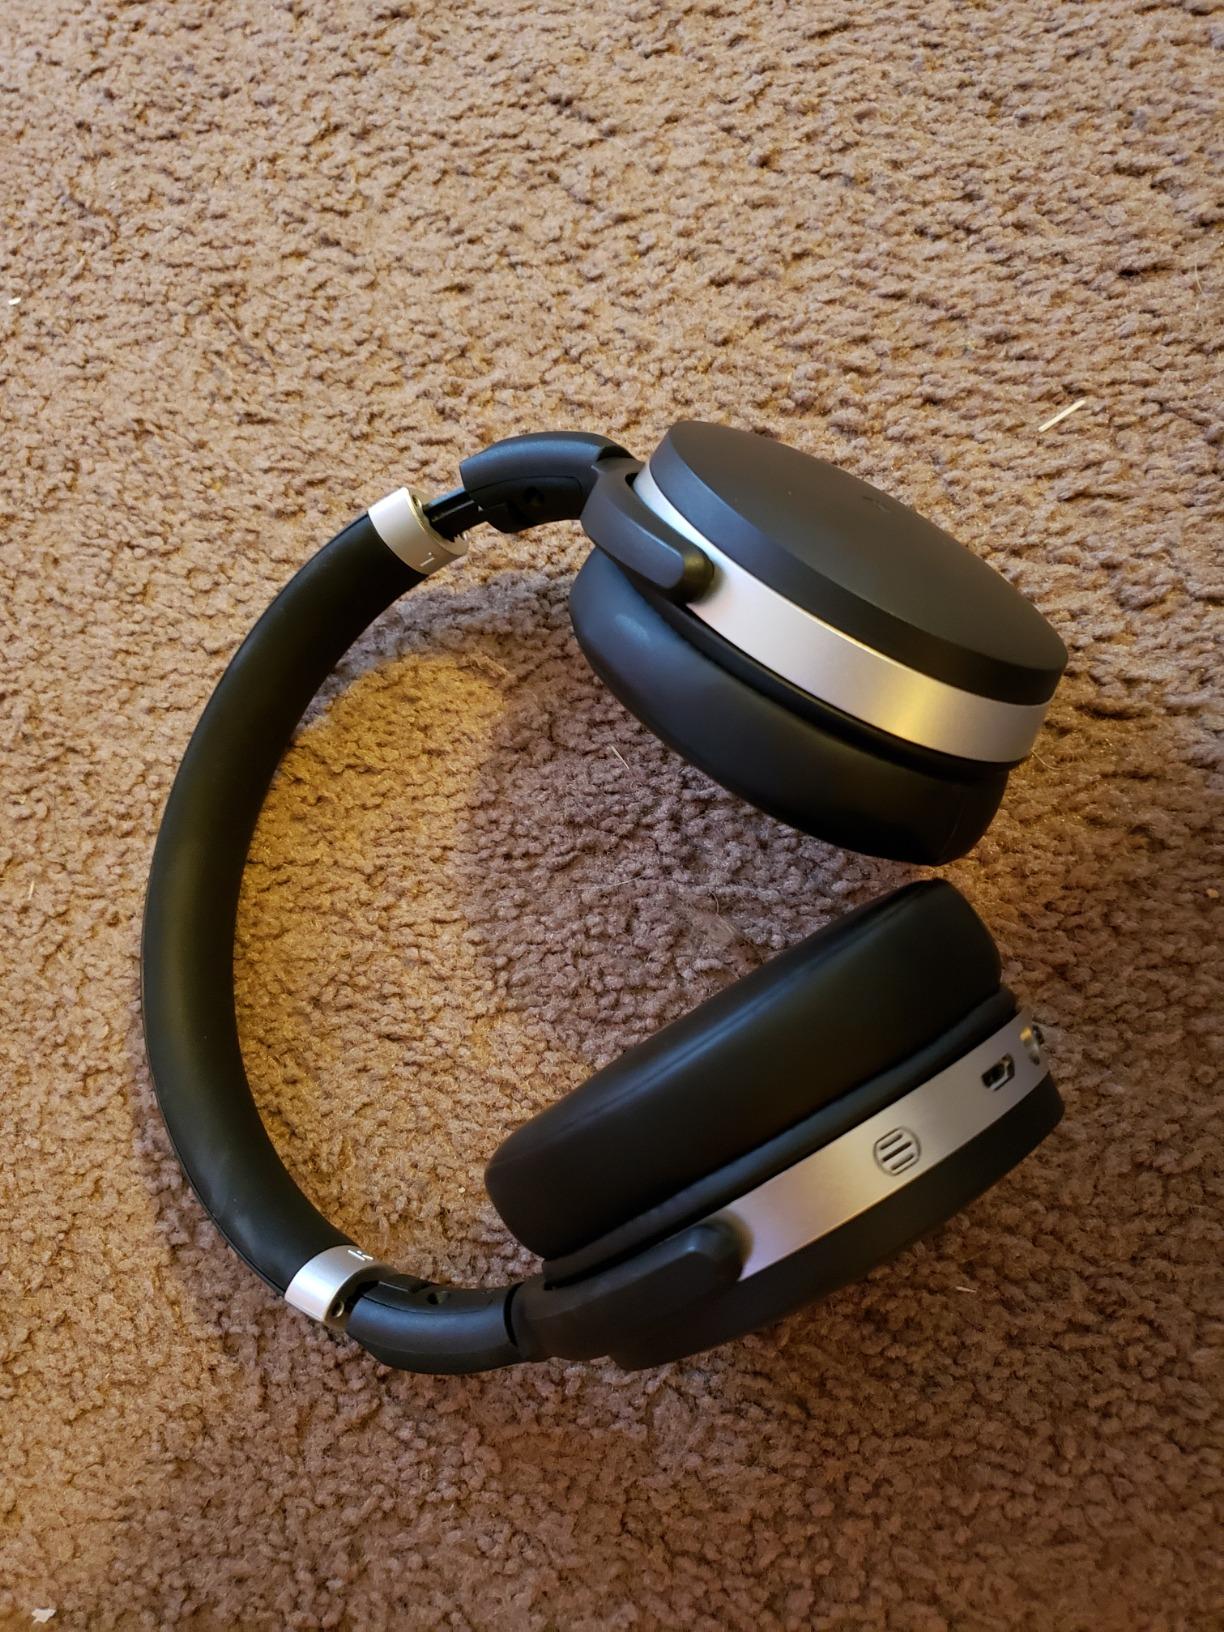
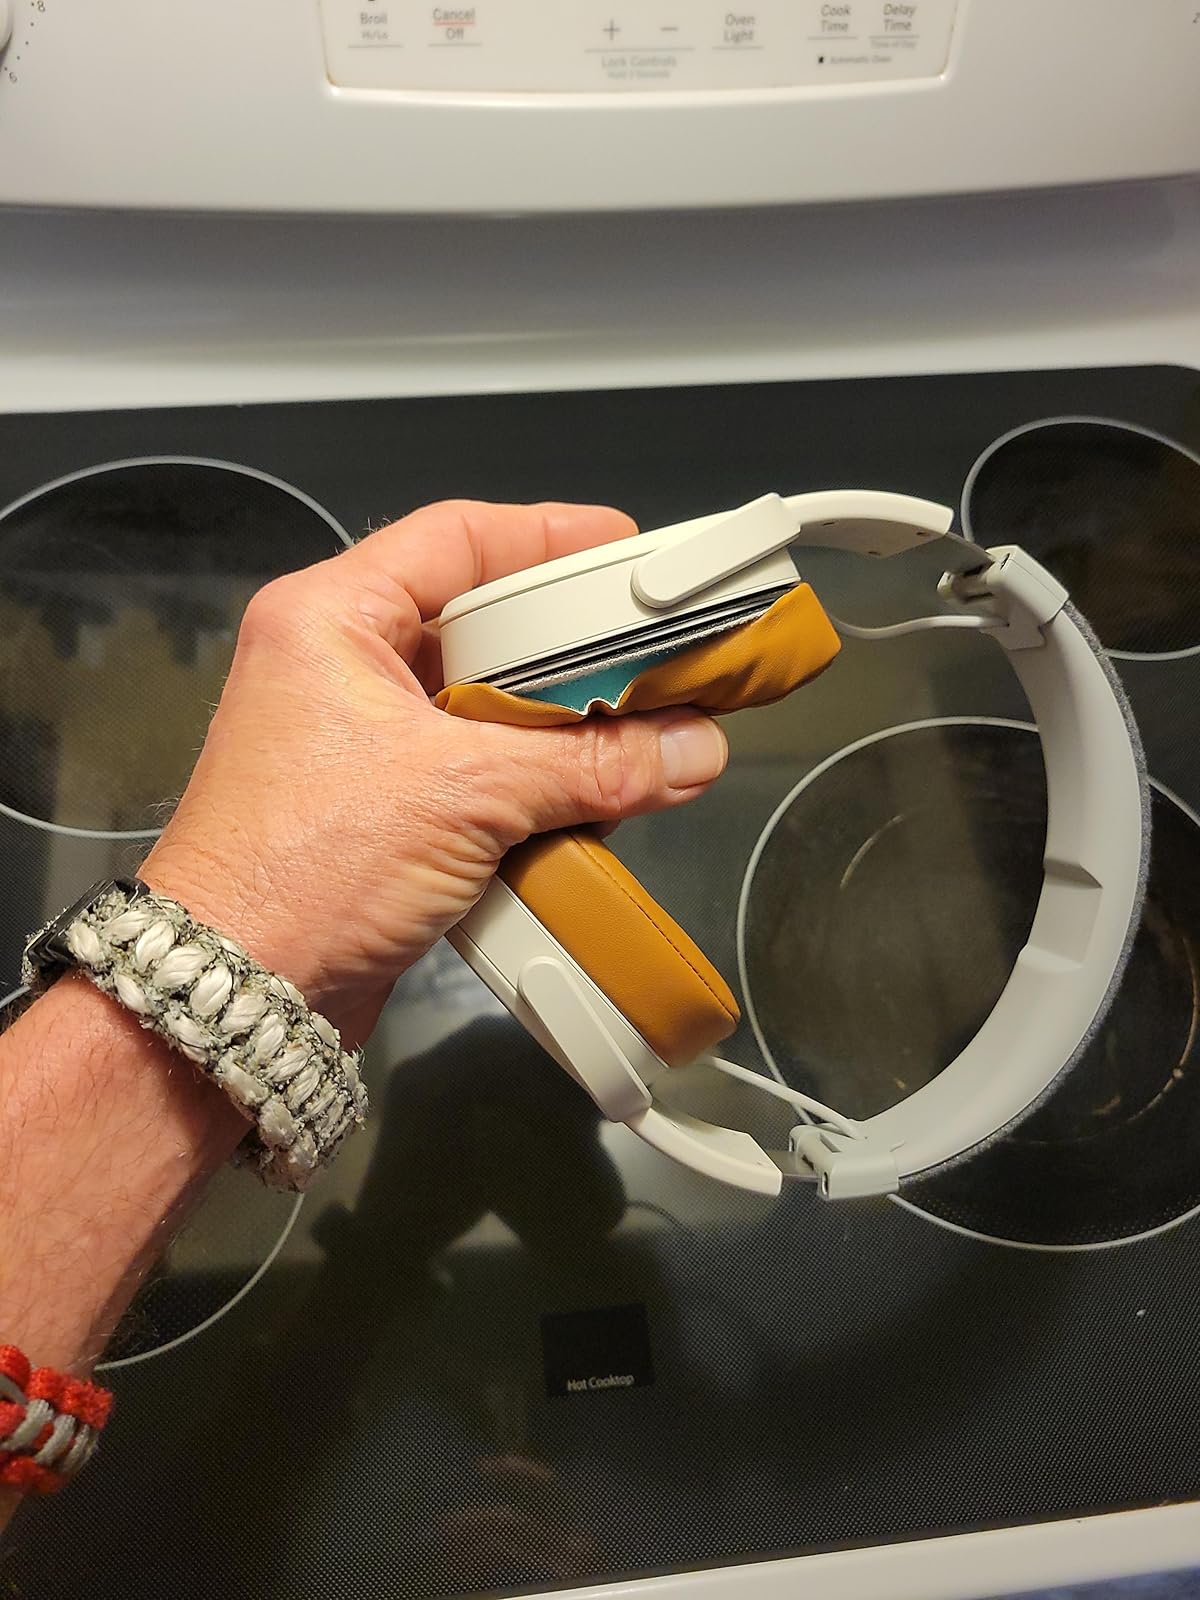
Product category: headphones
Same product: no